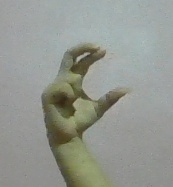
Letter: thal